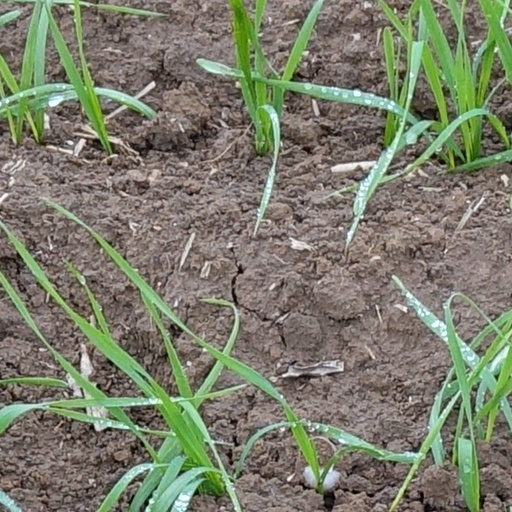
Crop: wheat